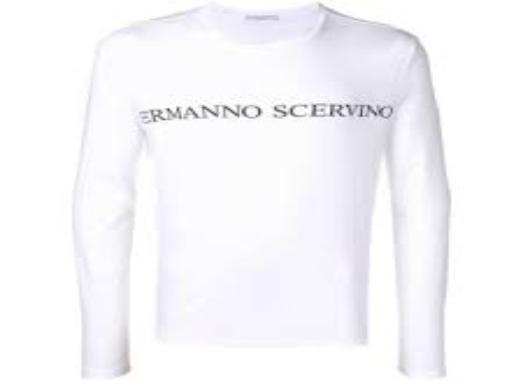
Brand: Ermanno Scervino
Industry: Clothes